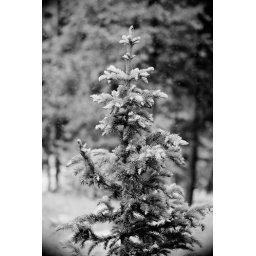
A small tree in black and white with shallow depth of field